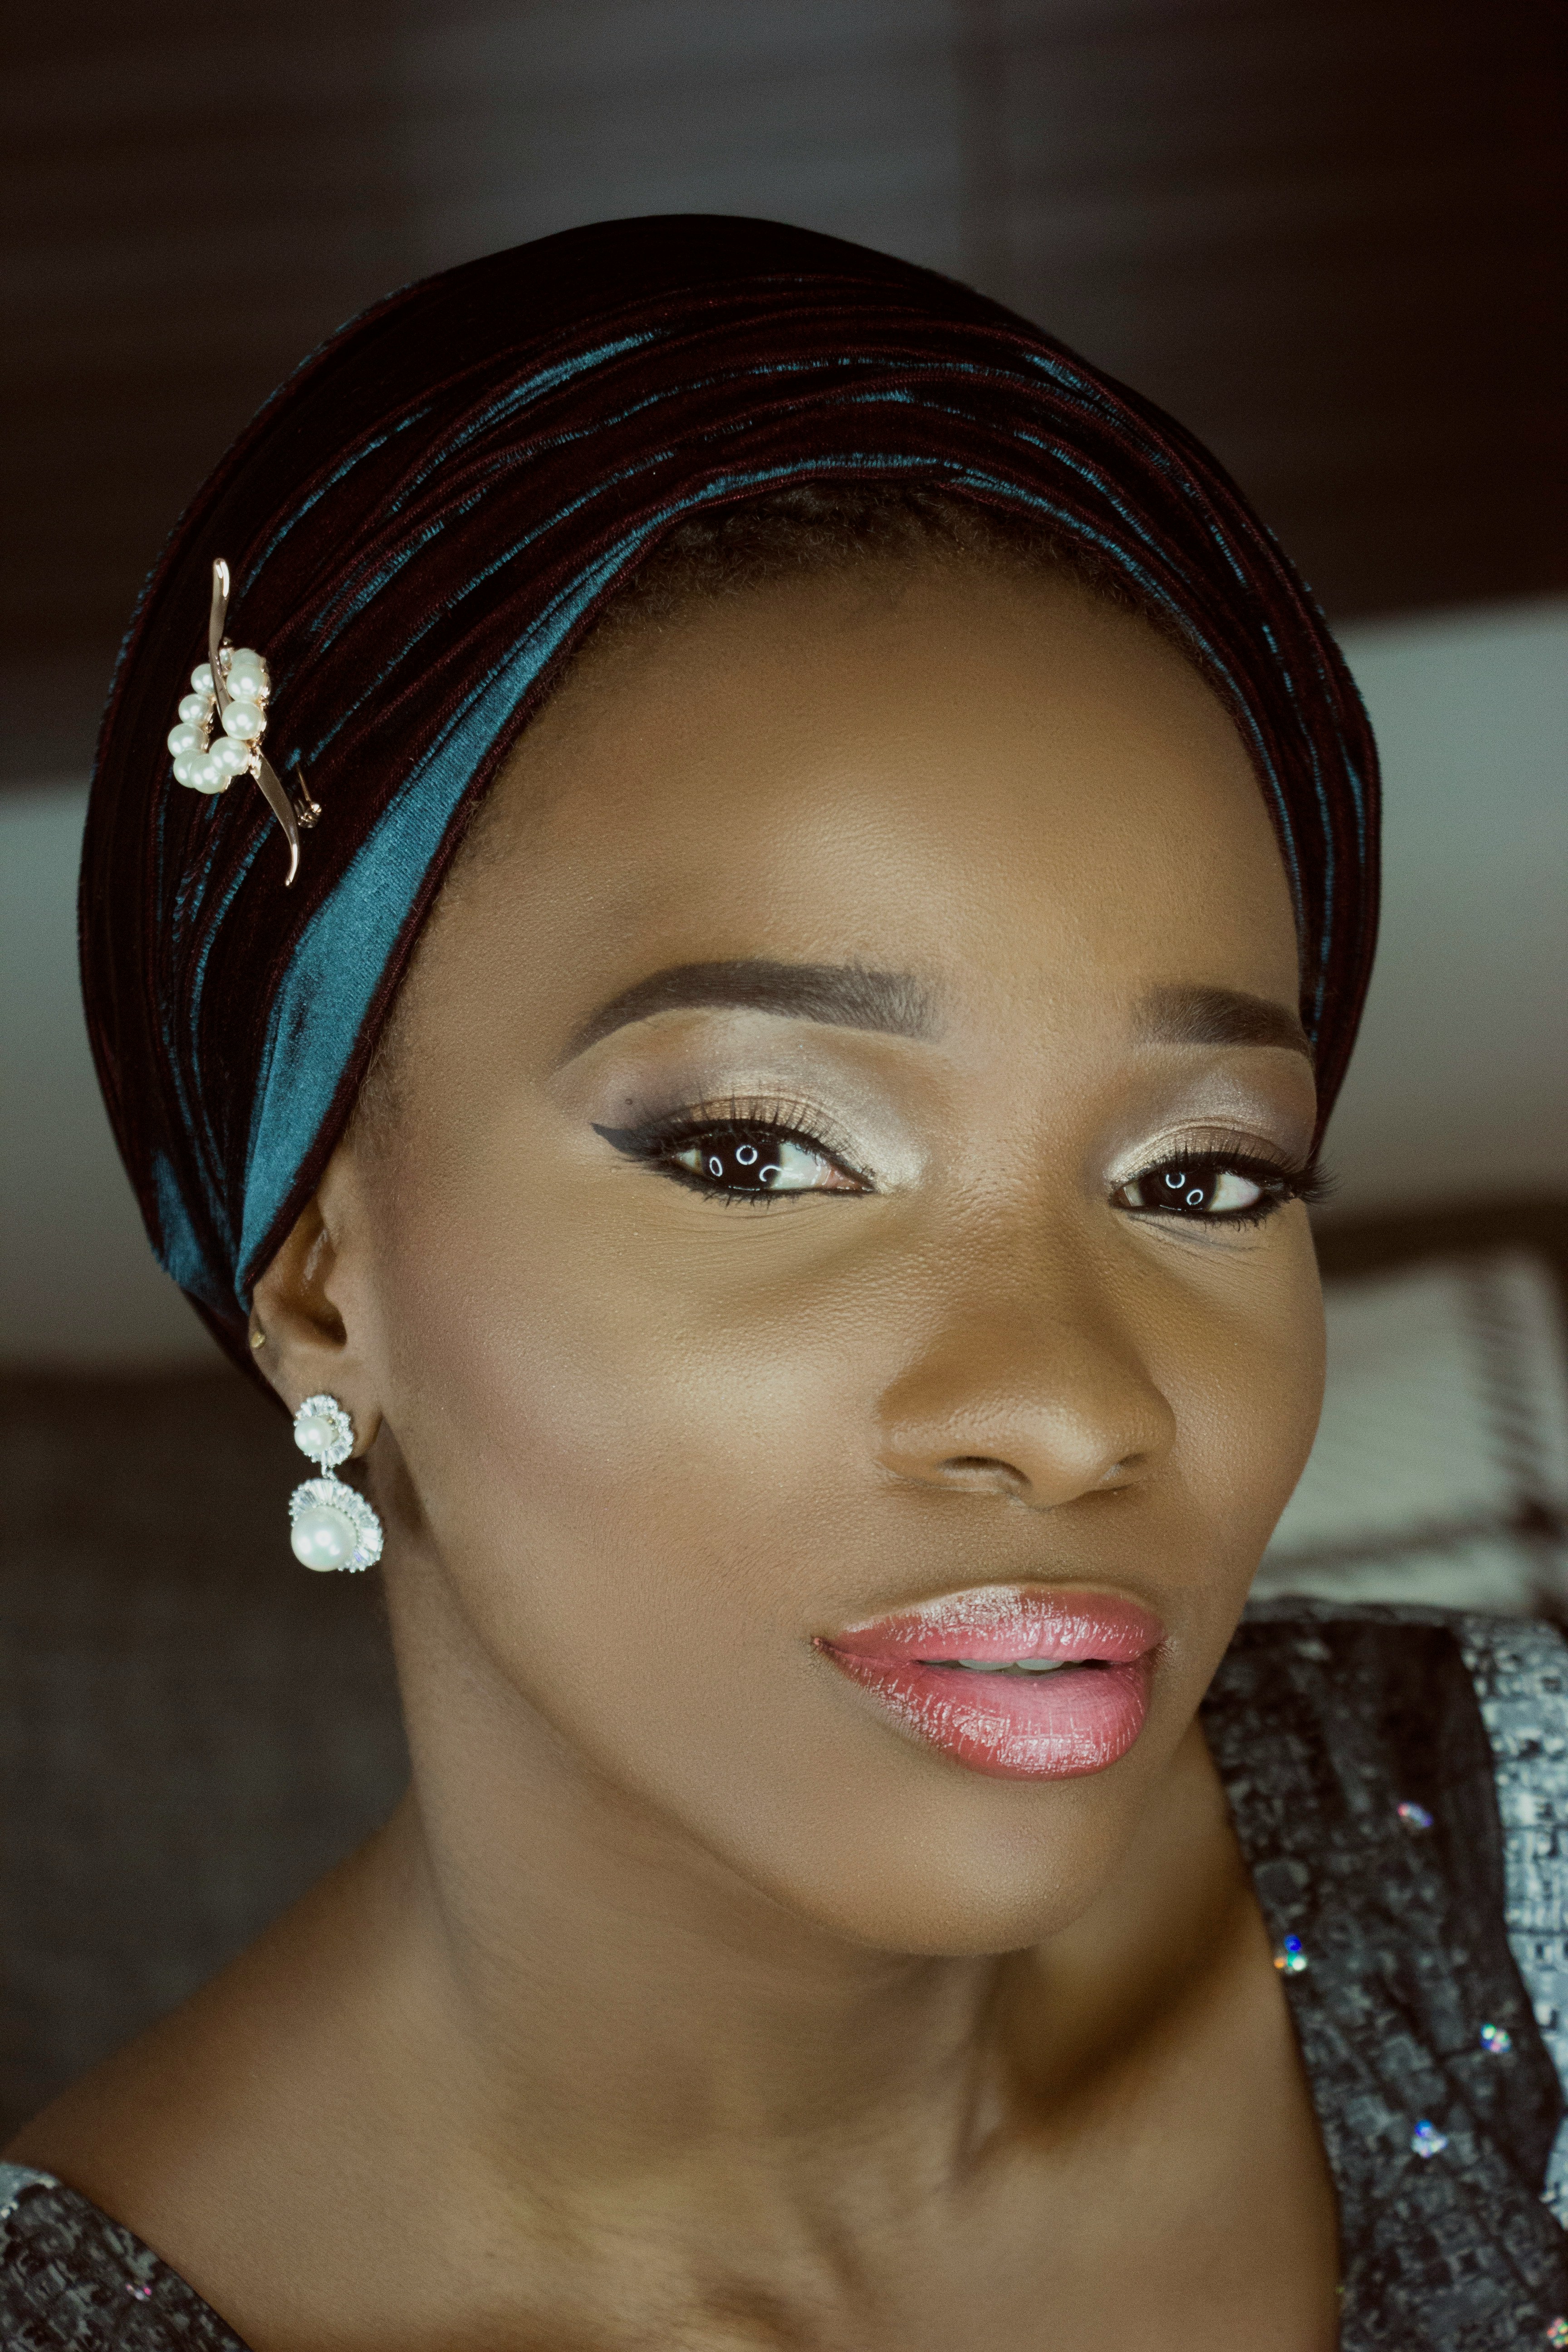
Gender: women